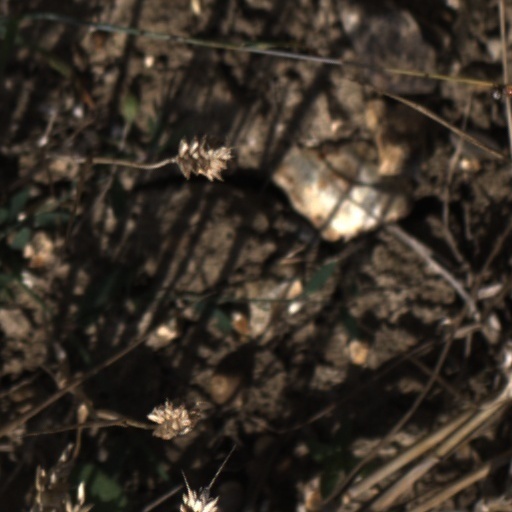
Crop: wheat